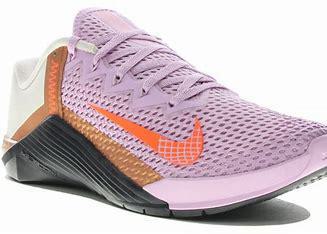
Brand: Nike
Model: Metcon 6